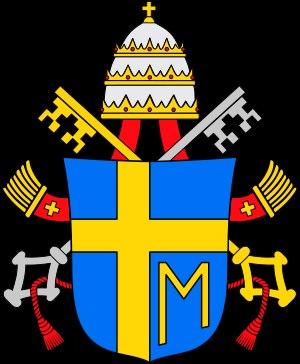
Un futur « saint » de l'Église catholique commence par être déclaré « vénérable » puis « bienheureux ». Une enquête sur sa vie est menée pour savoir s'il a pratiqué les vertus chrétiennes à un degré « héroïque ». Dans la procédure de béatification et de canonisation, la reconnaissance de l'« héroïcité des vertus » ou, selon le cas, du martyr est la première étape majeure. La personnalité ainsi reconnue devient « vénérable » pour l'Église catholique.
Les ornements extérieurs sont, de façon générale, l'ensemble des éléments qui se situent autour de l'écu. Ils sont extrêmement rares dans l'héraldique médiévale et se limitent pour ainsi dire aux heaumes et cimiers. Le XVᵉ siècle voit apparaître timidement les premiers ornements extérieurs à proprement parler ; ils ne se généralisent qu'au XVIIᵉ siècle à la faveur de la complication progressive de l'héraldique moderne et de ses tentatives de codification.